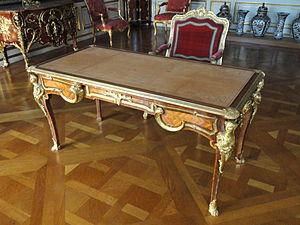
Charles Cressent (Français, 1685-1768): bureau plat, 1730-1735, Résidence de Munich, Munich, Allemagne.